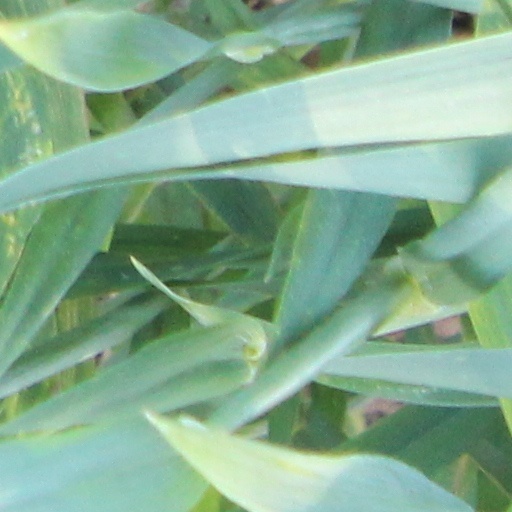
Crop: wheat